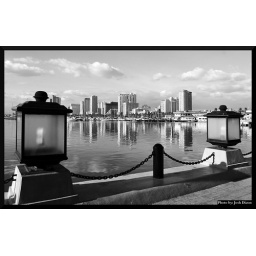
Just trying out some black and white conversions of images I took in Harbour Square